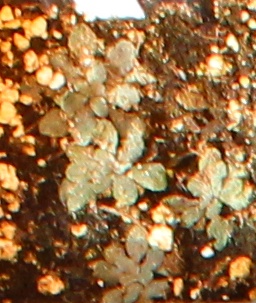
Label: Horseweed